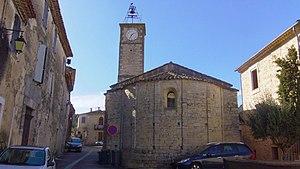
Temple de Langlade